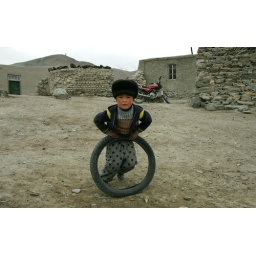
Young boy in big fur hat with play piece of a tyre tube. Xinjiang. China